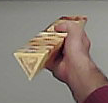
Product: toblerone_white